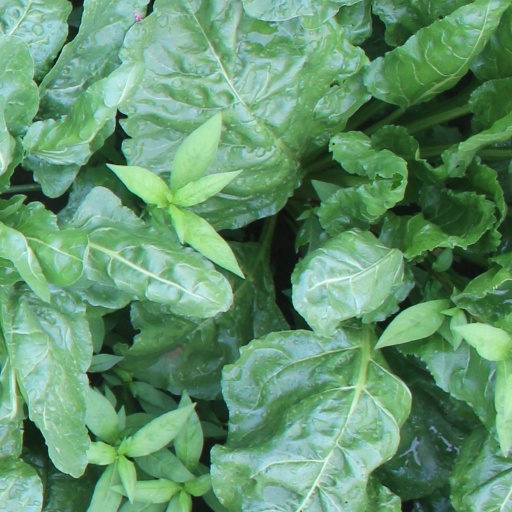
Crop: sugar beet